Charlotte, North Carolina

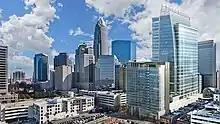
Uptown Charlotte

Some groups still pan for gold occasionally in local streams and creeks. The Reed Gold Mine operated until 1912. The Charlotte Mint was active until 1861 when Confederate forces seized it at the outbreak of the Civil War. The mint was not reopened at the war's end, but the building, albeit in a different location, now houses the Mint Museum of Art.